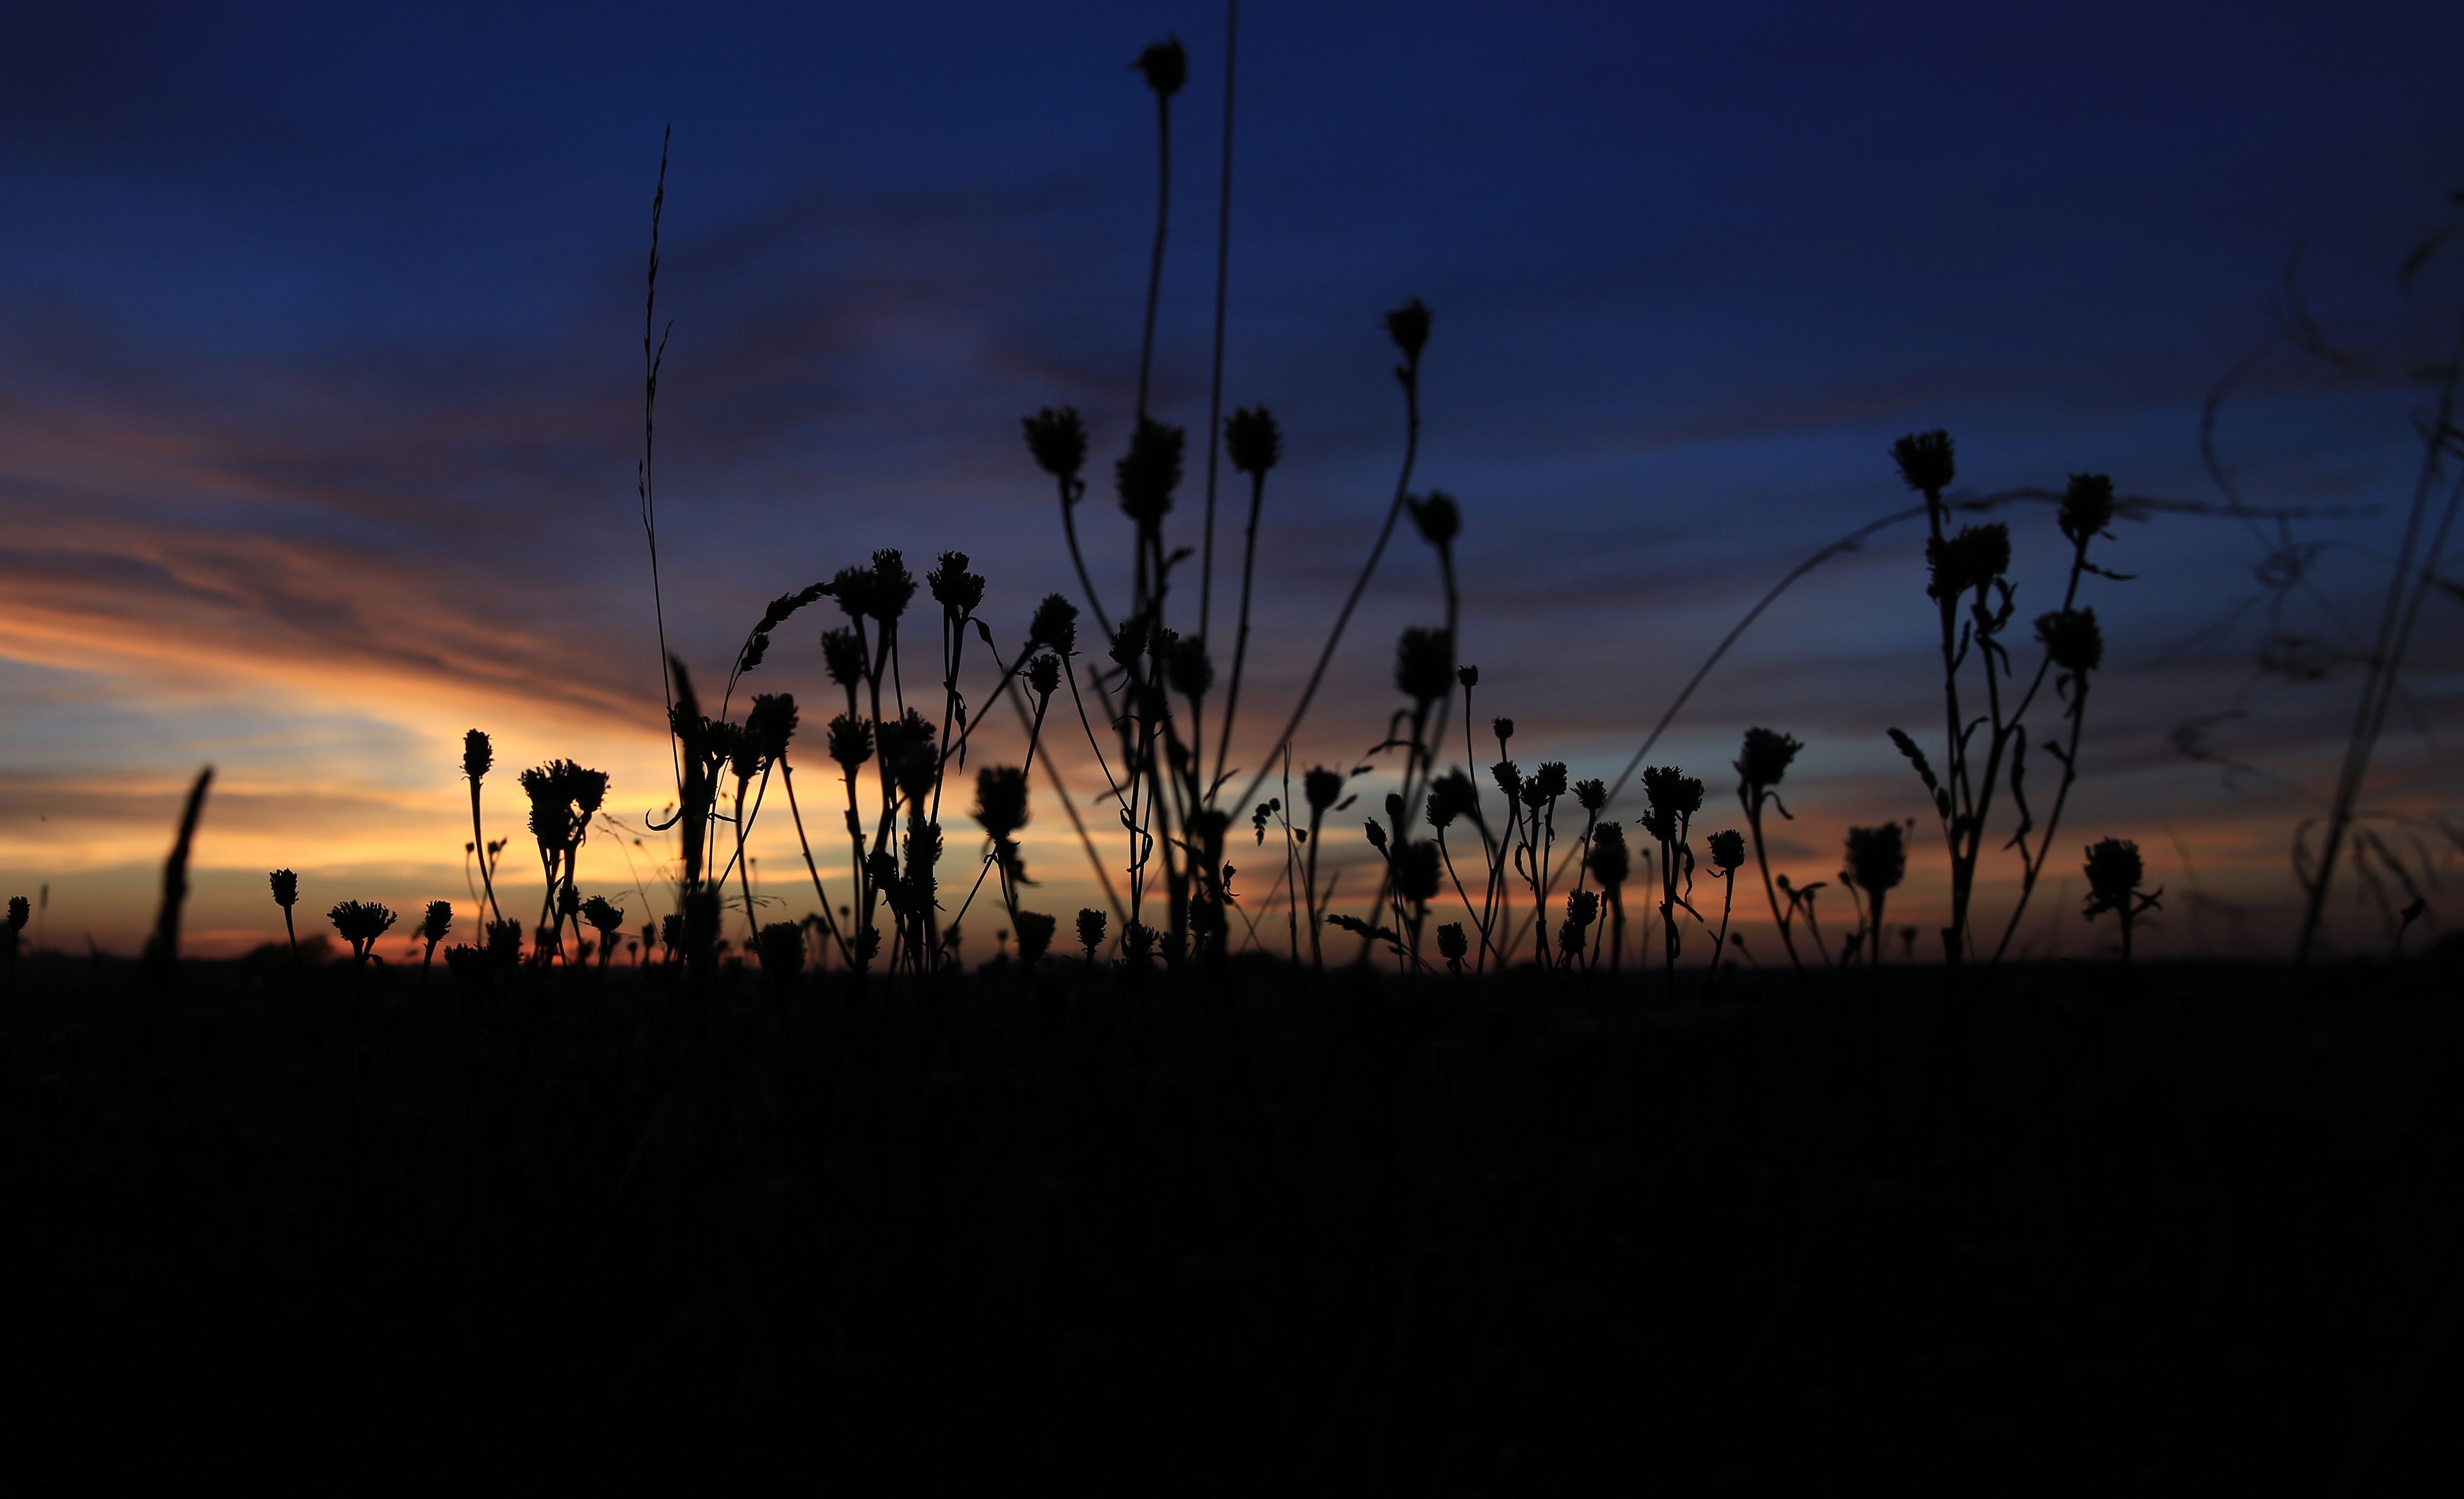
landscape, nature, horizon, silhouette, cloud, sky, sunrise, sunset, field, meadow, sunlight, morning, dawn, village, dusk, evening, autumn, darkness, tourism, clouds, poland, the national park, poland village, afterglow, hiking trails